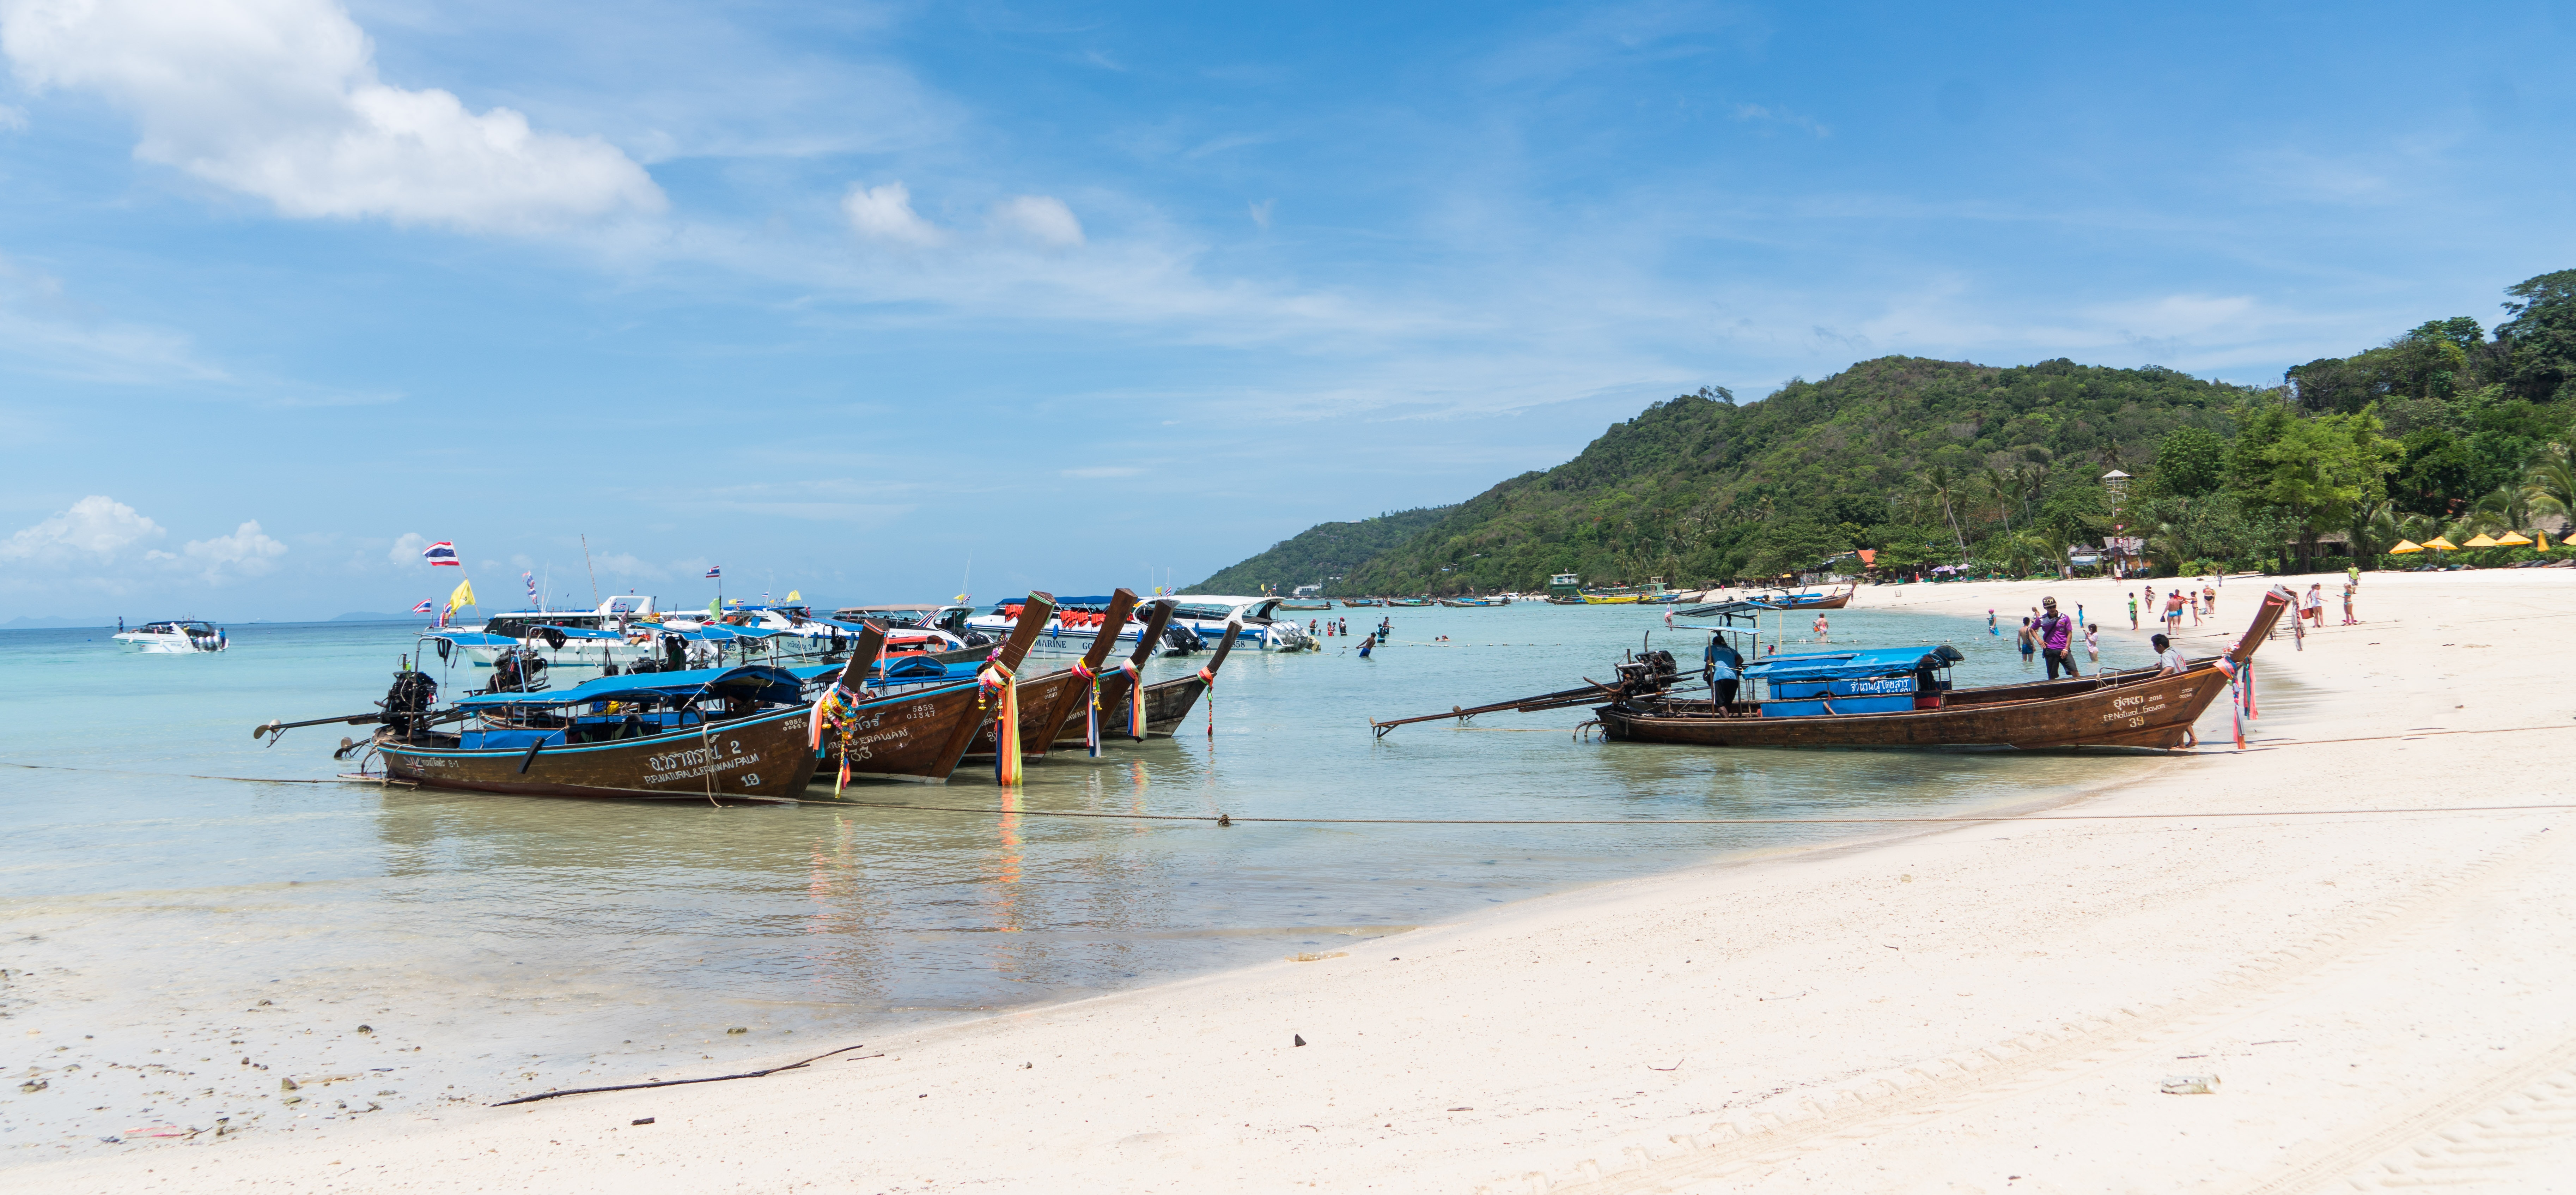
beach, landscape, sea, coast, water, nature, outdoor, ocean, sky, boat, summer, travel, vehicle, scenic, tropical, scenery, holiday, bay, island, tourism, thailand, rocks, sunny, clouds, mountains, boats, fishing vessel, phuket, long tail boat, phi phi island tour